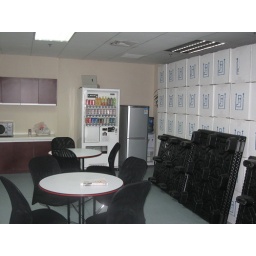
Again, note the wall of Boca boxes in the kitchen.